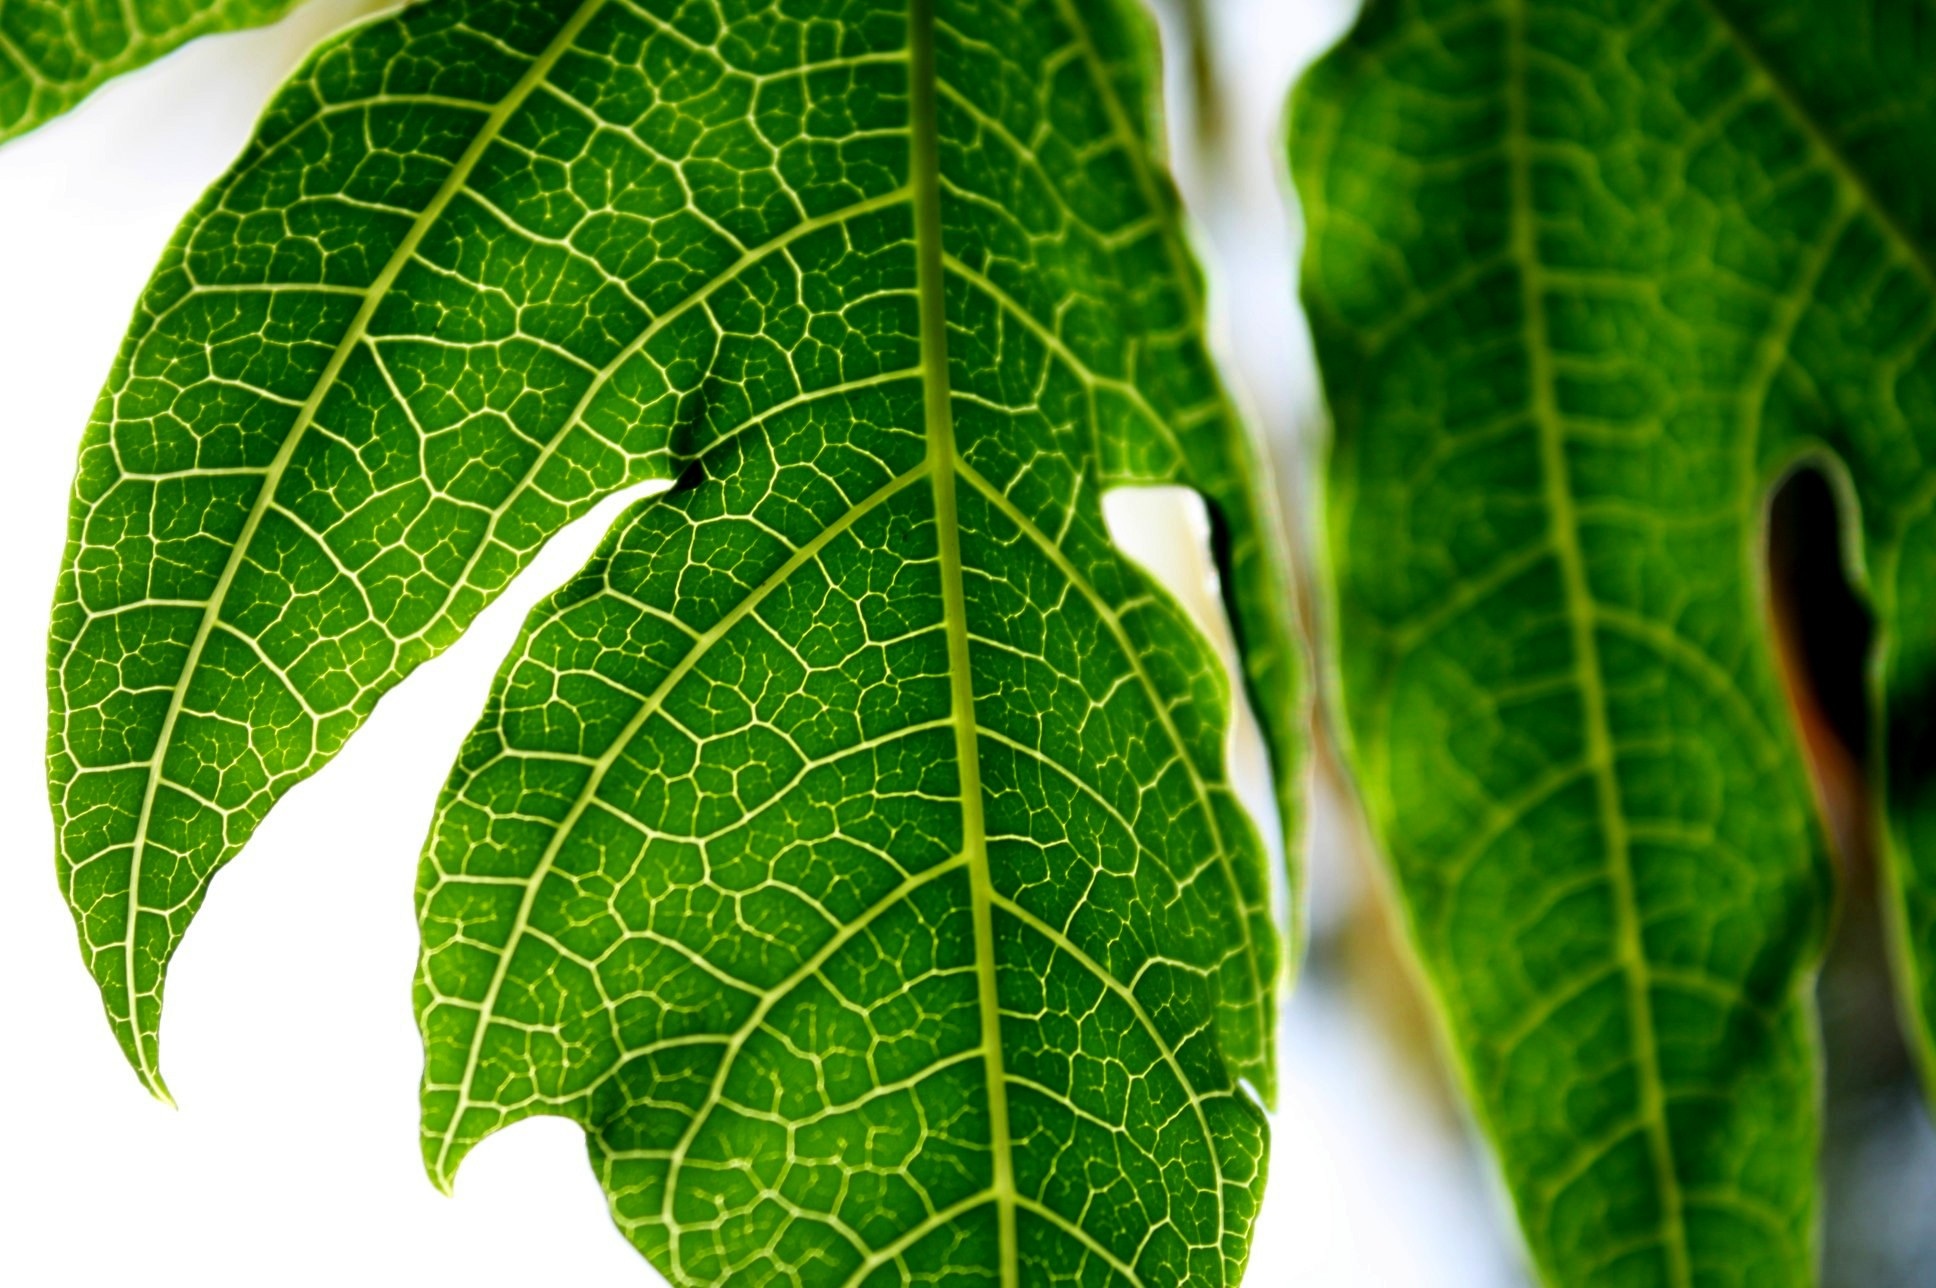
tree, nature, branch, light, plant, leaf, flower, food, green, produce, botany, flora, macro photography, flowering plant, plant stem, land plant